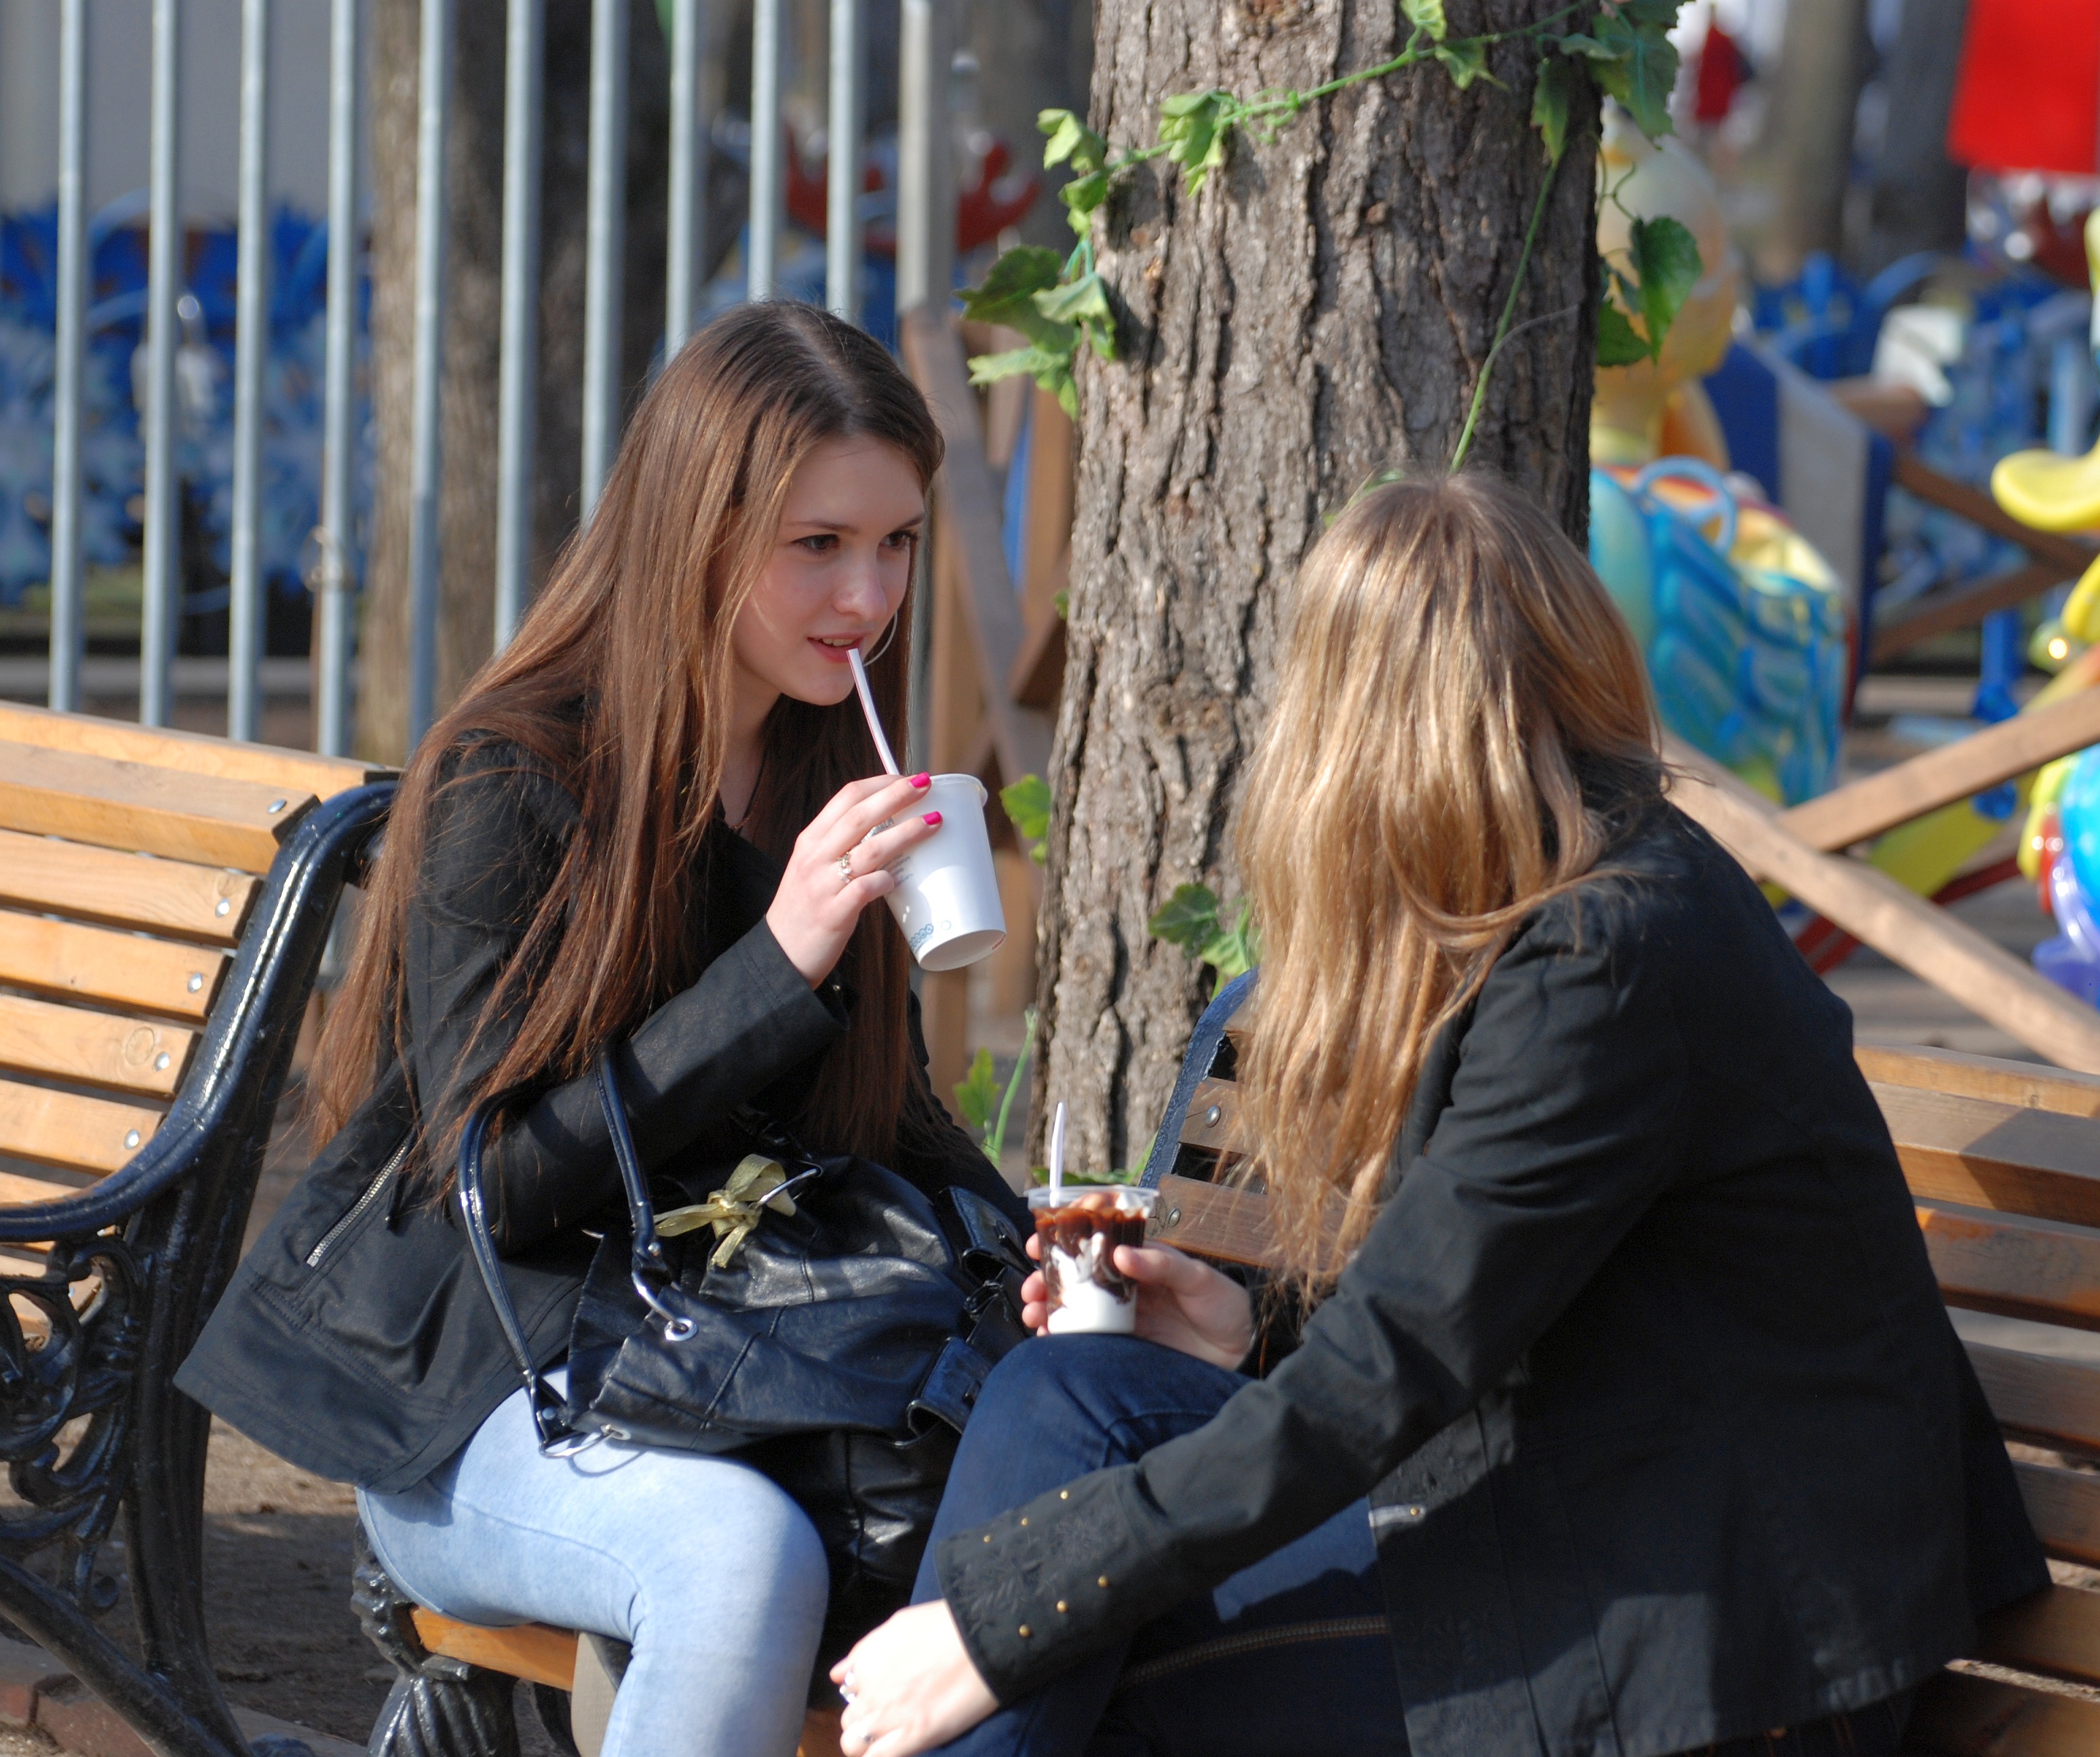
people, girl, woman, street, europe, sitting, nikon, lady, candid, girls, women, moscow, nikkor, russia, d80, 70300mm, moskau, nikond80, moscou, 70300mmf4556gvr, human positions